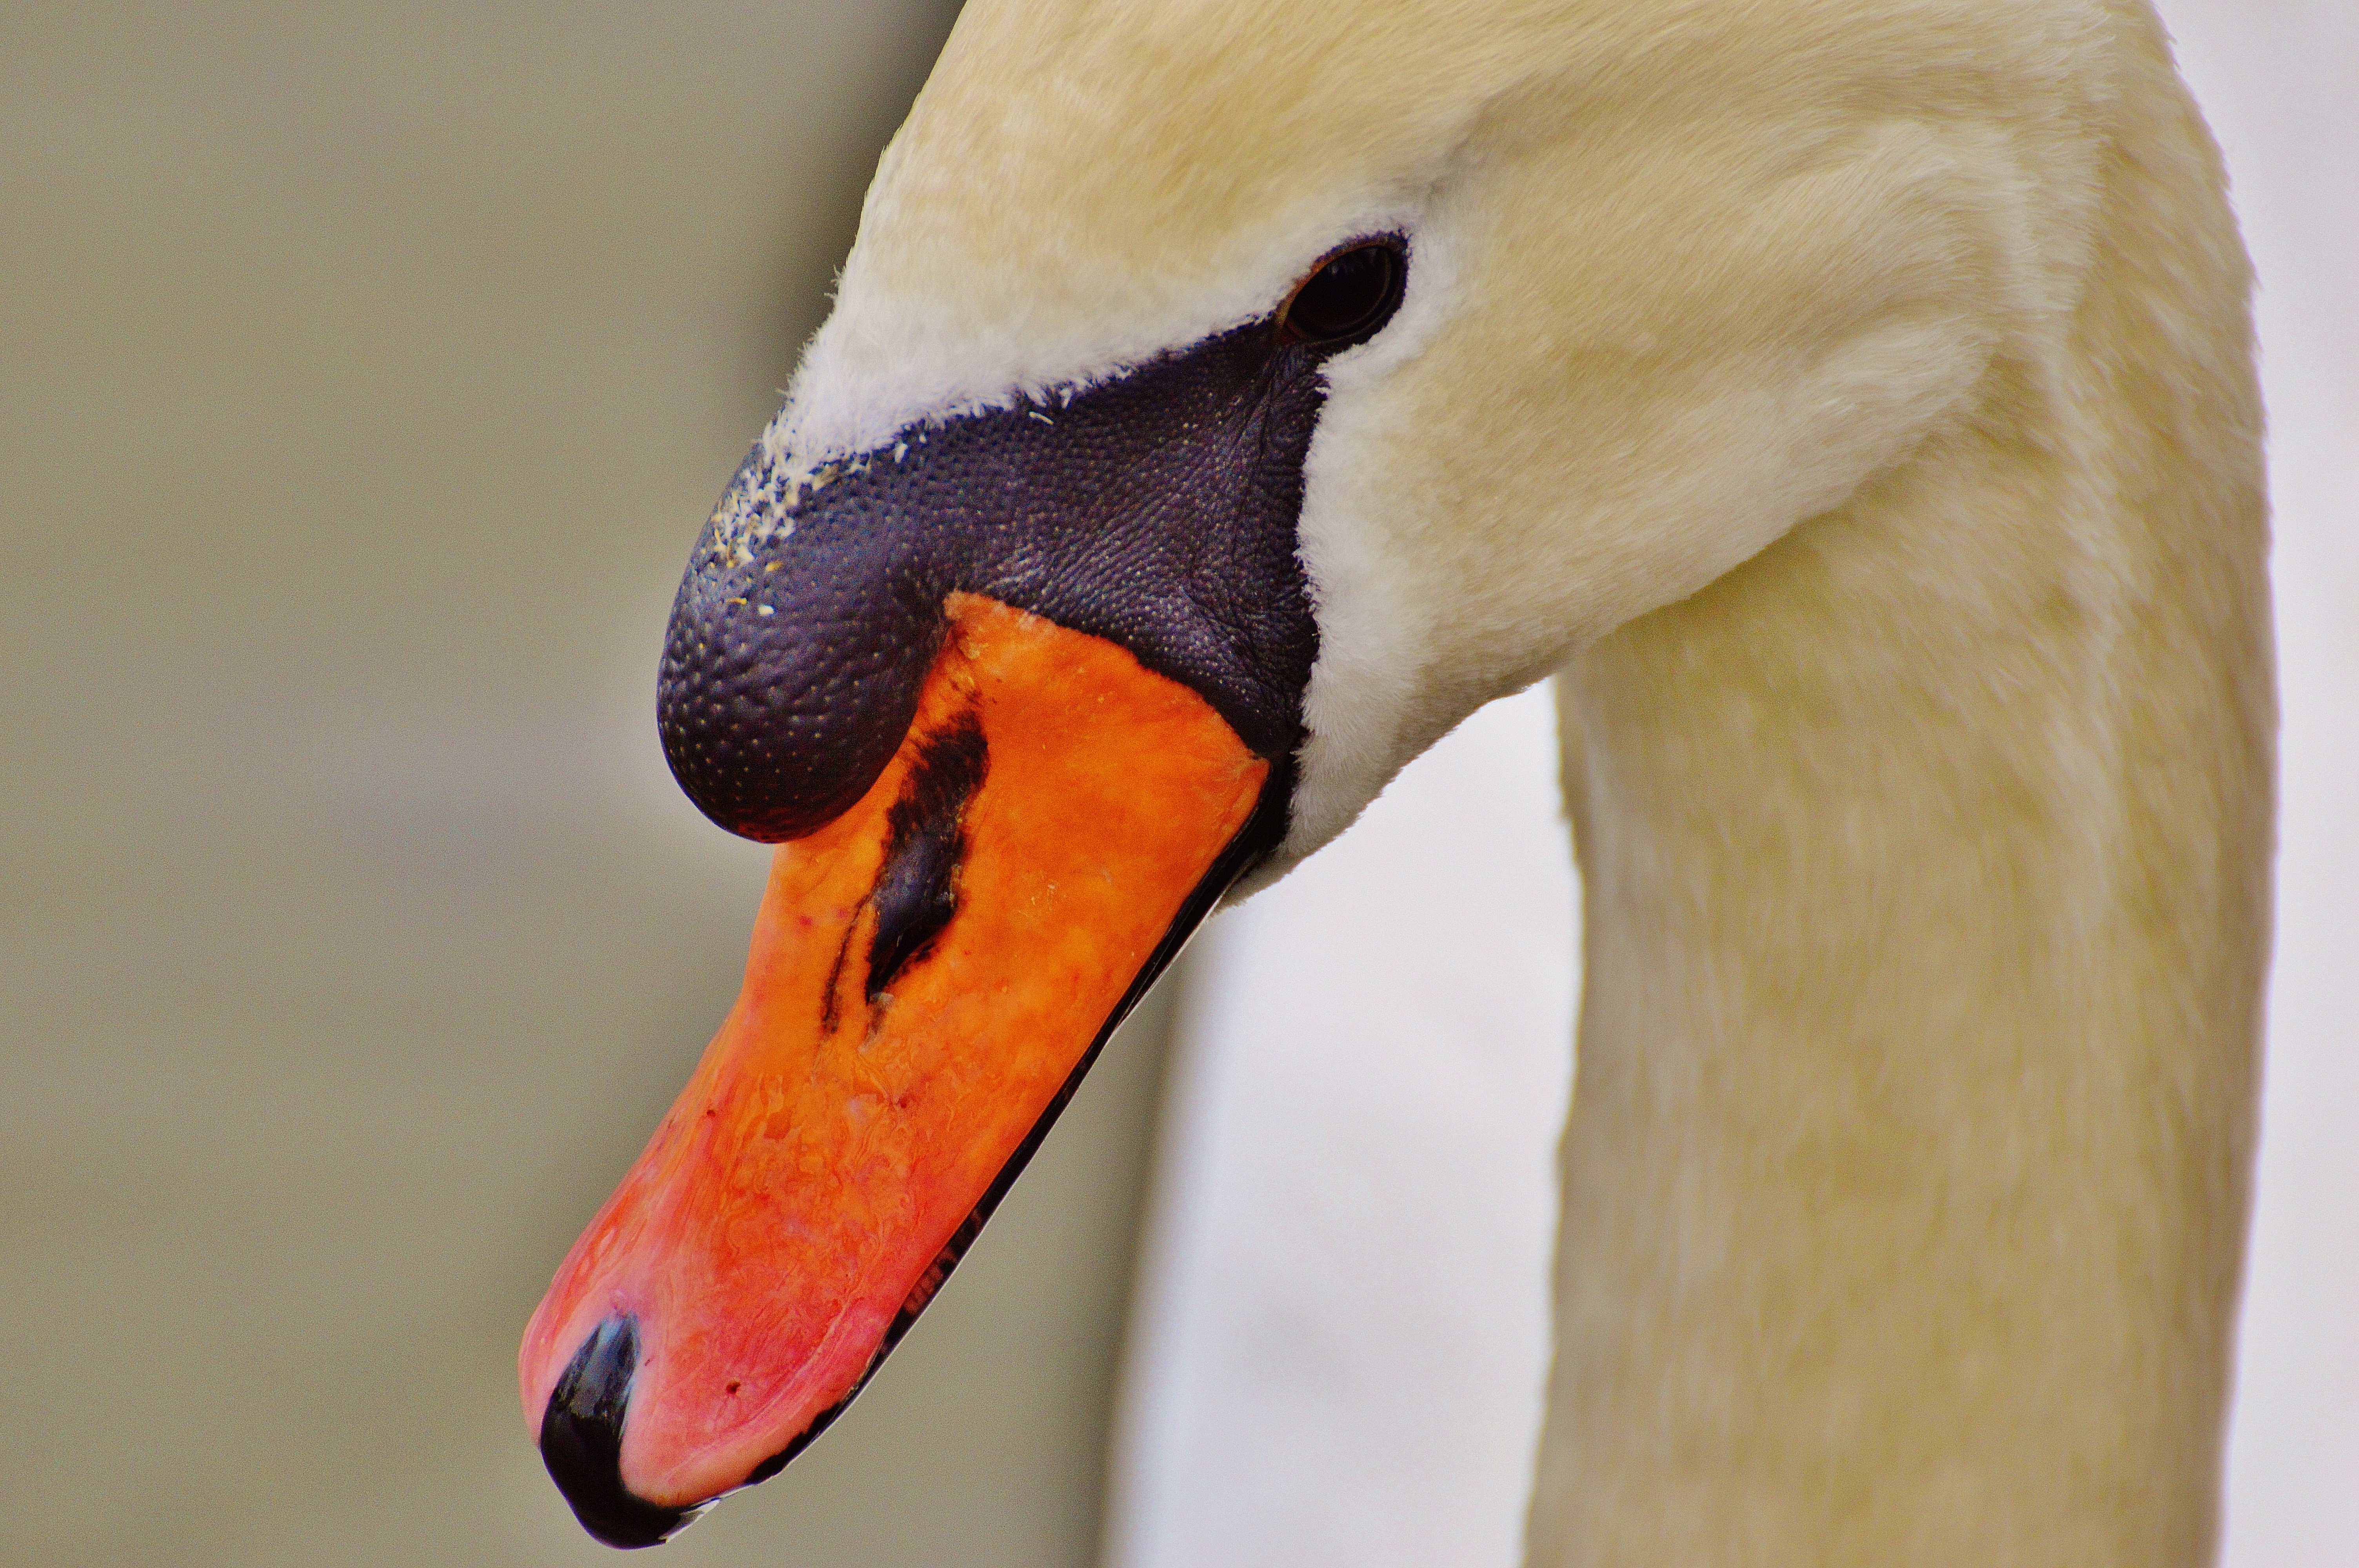
water, nature, bird, wing, lake, animal, beak, feather, fauna, close up, swan, swans, vertebrate, waterfowl, waters, water bird, animal world, pride, schwimmvogel, ducks geese and swans